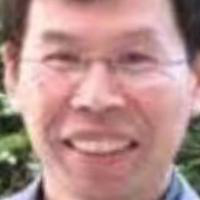
Age group: age 41-55